Christian Lopes

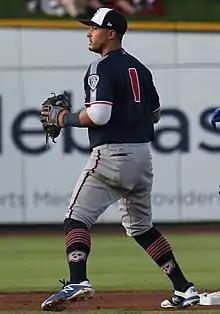
Lopes with the Nashville Sounds in 2019

Christian Michael Lopes (born October 1, 1992) is an American former professional baseball infielder. He played in Major League Baseball (MLB) for the Oakland Athletics.